Describe the emotion expressed in this image:  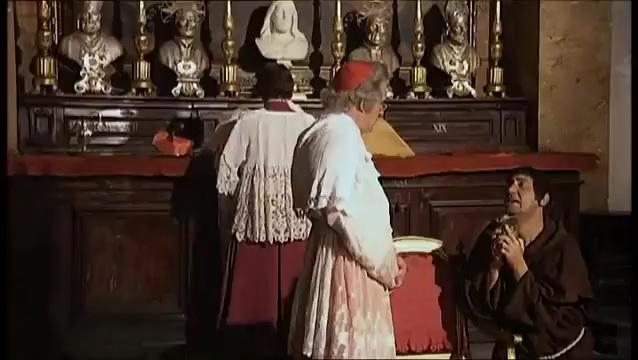
This person displays Pain, valence and arousal with low intensity.